Question: What else is present?
Tambaya: Wani abu ne kuma a gurin?
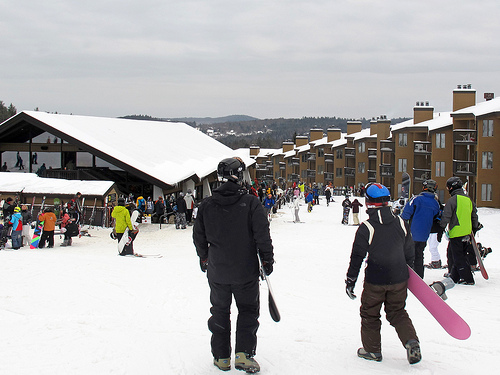
Answer: Houses.
Amsa: Gidaje.